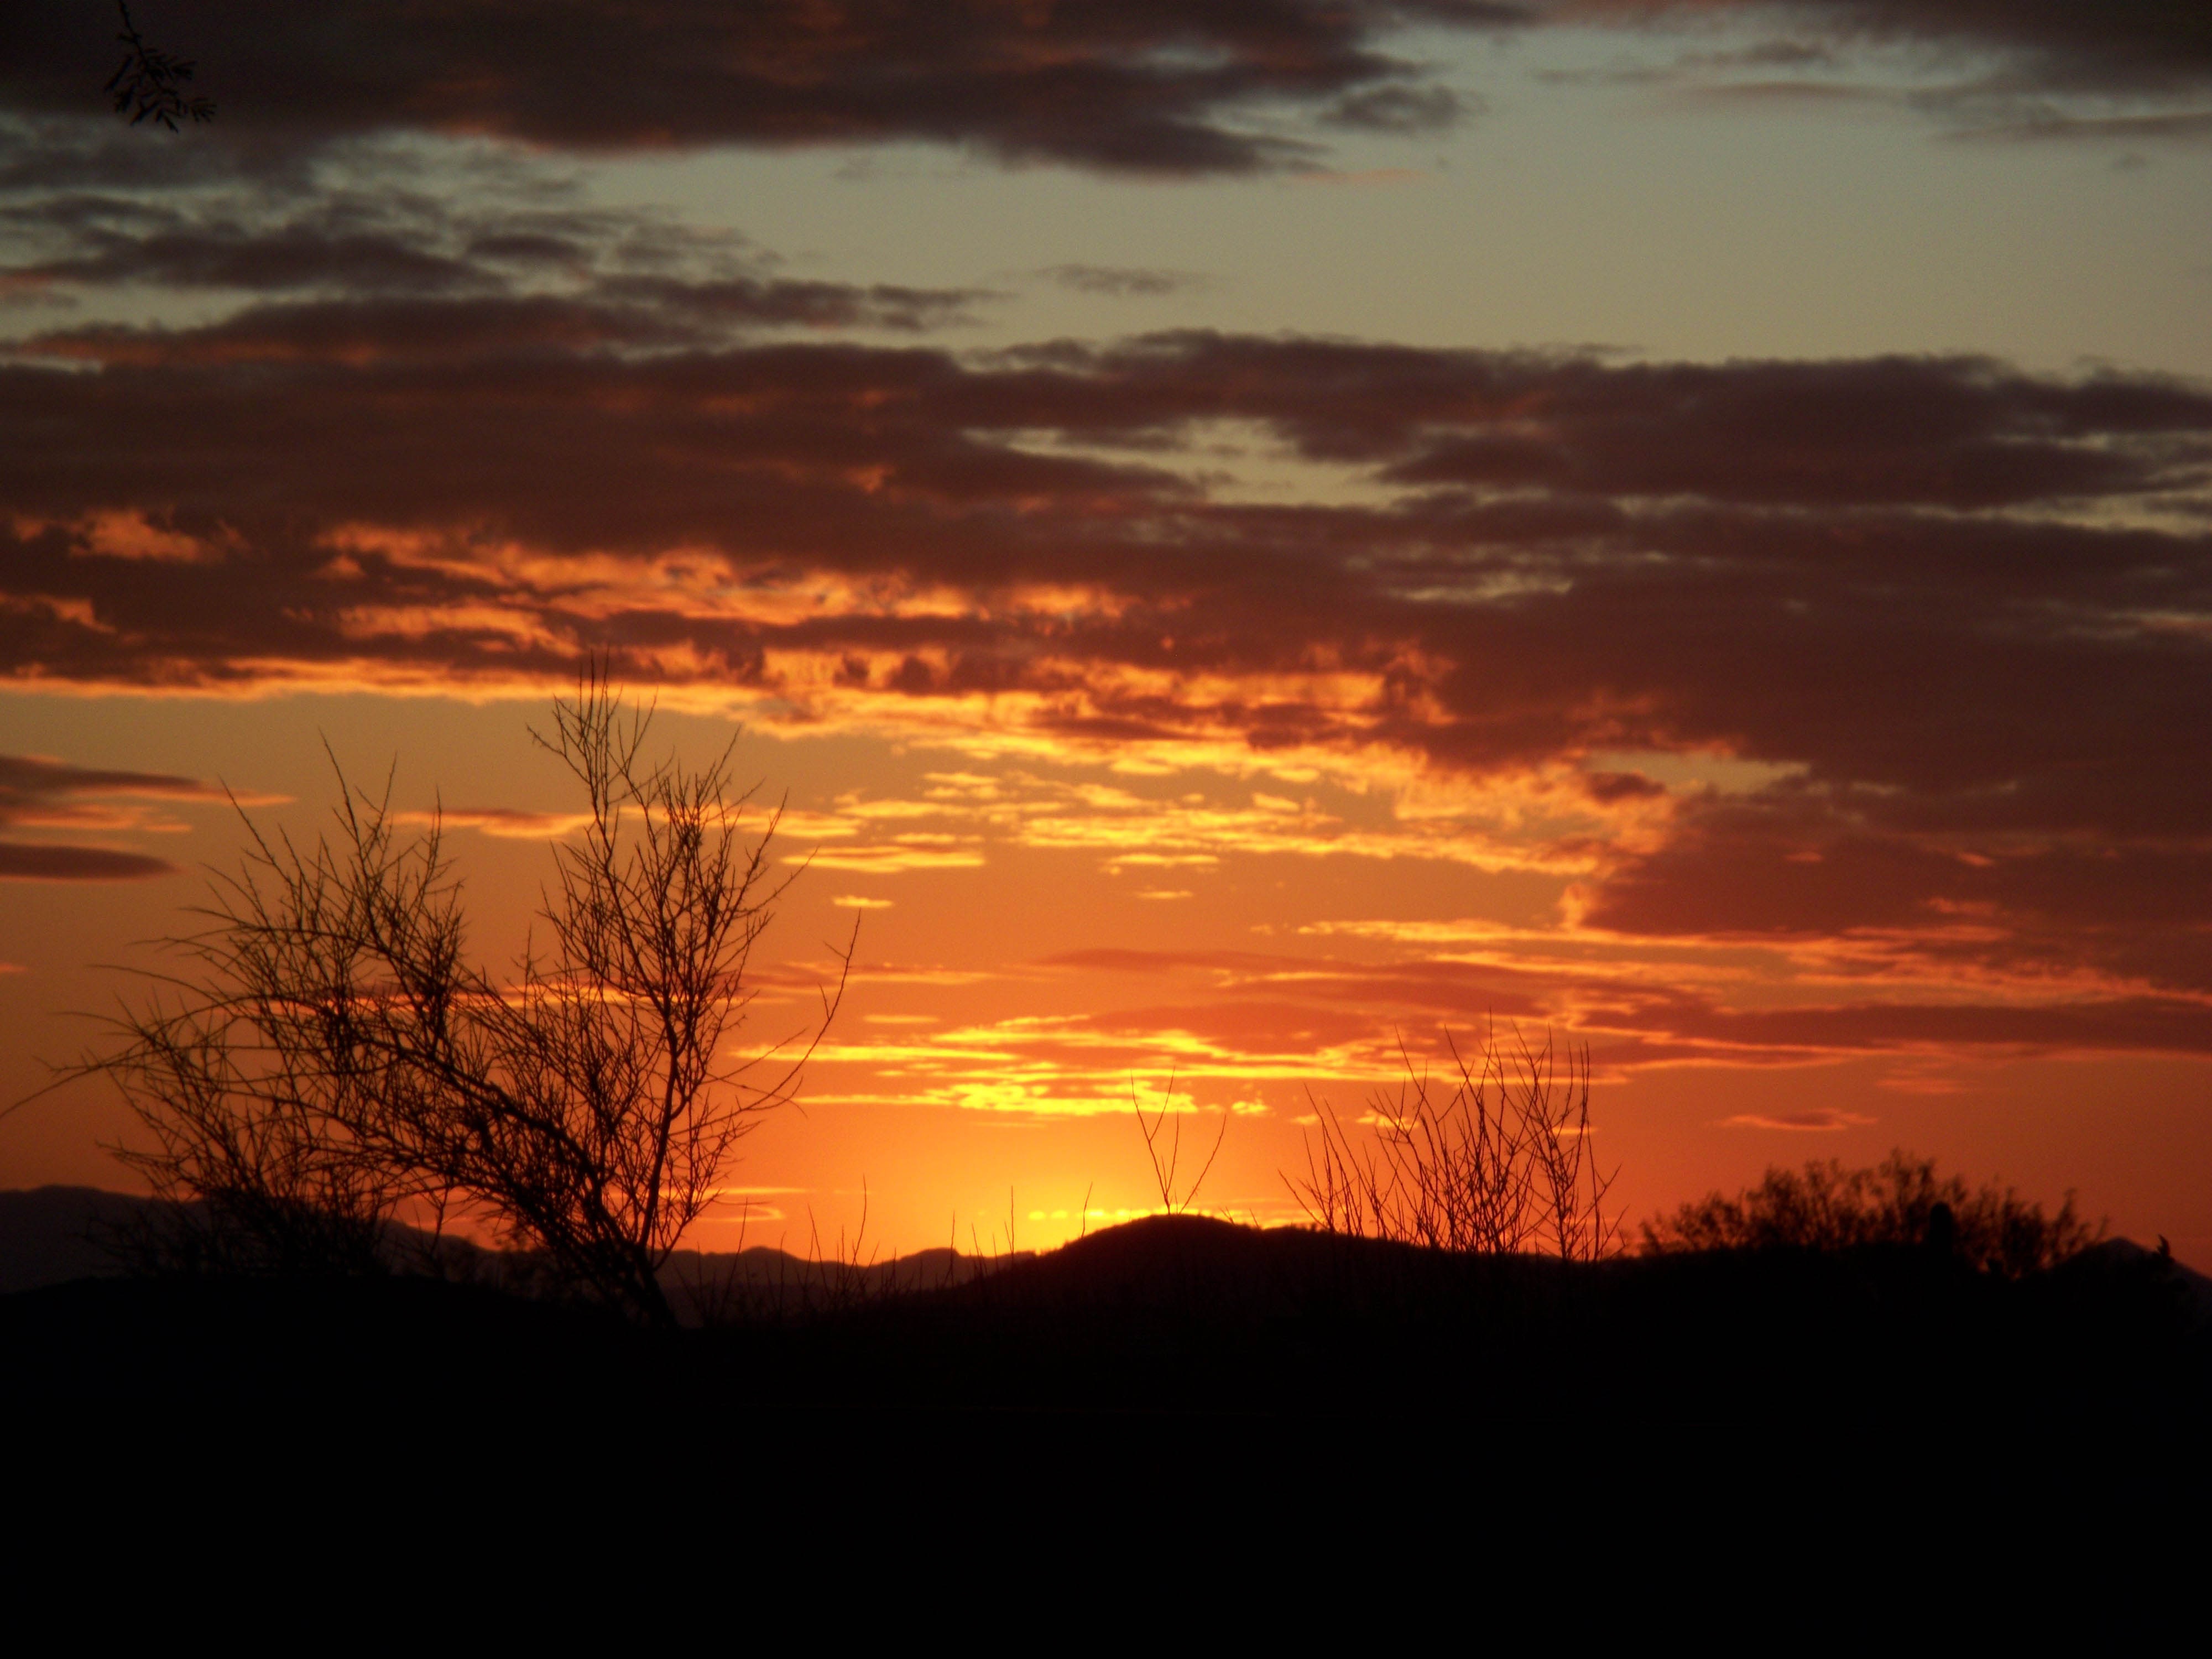
landscape, horizon, cloud, sky, sun, sunrise, sunset, sunlight, morning, desert, dawn, atmosphere, dusk, evening, orange, scenic, colorful, arizona, clouds, western, southwest, afterglow, southwestern, atmospheric phenomenon, red sky at morning